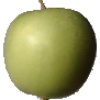
Label: Apple Granny Smith 1